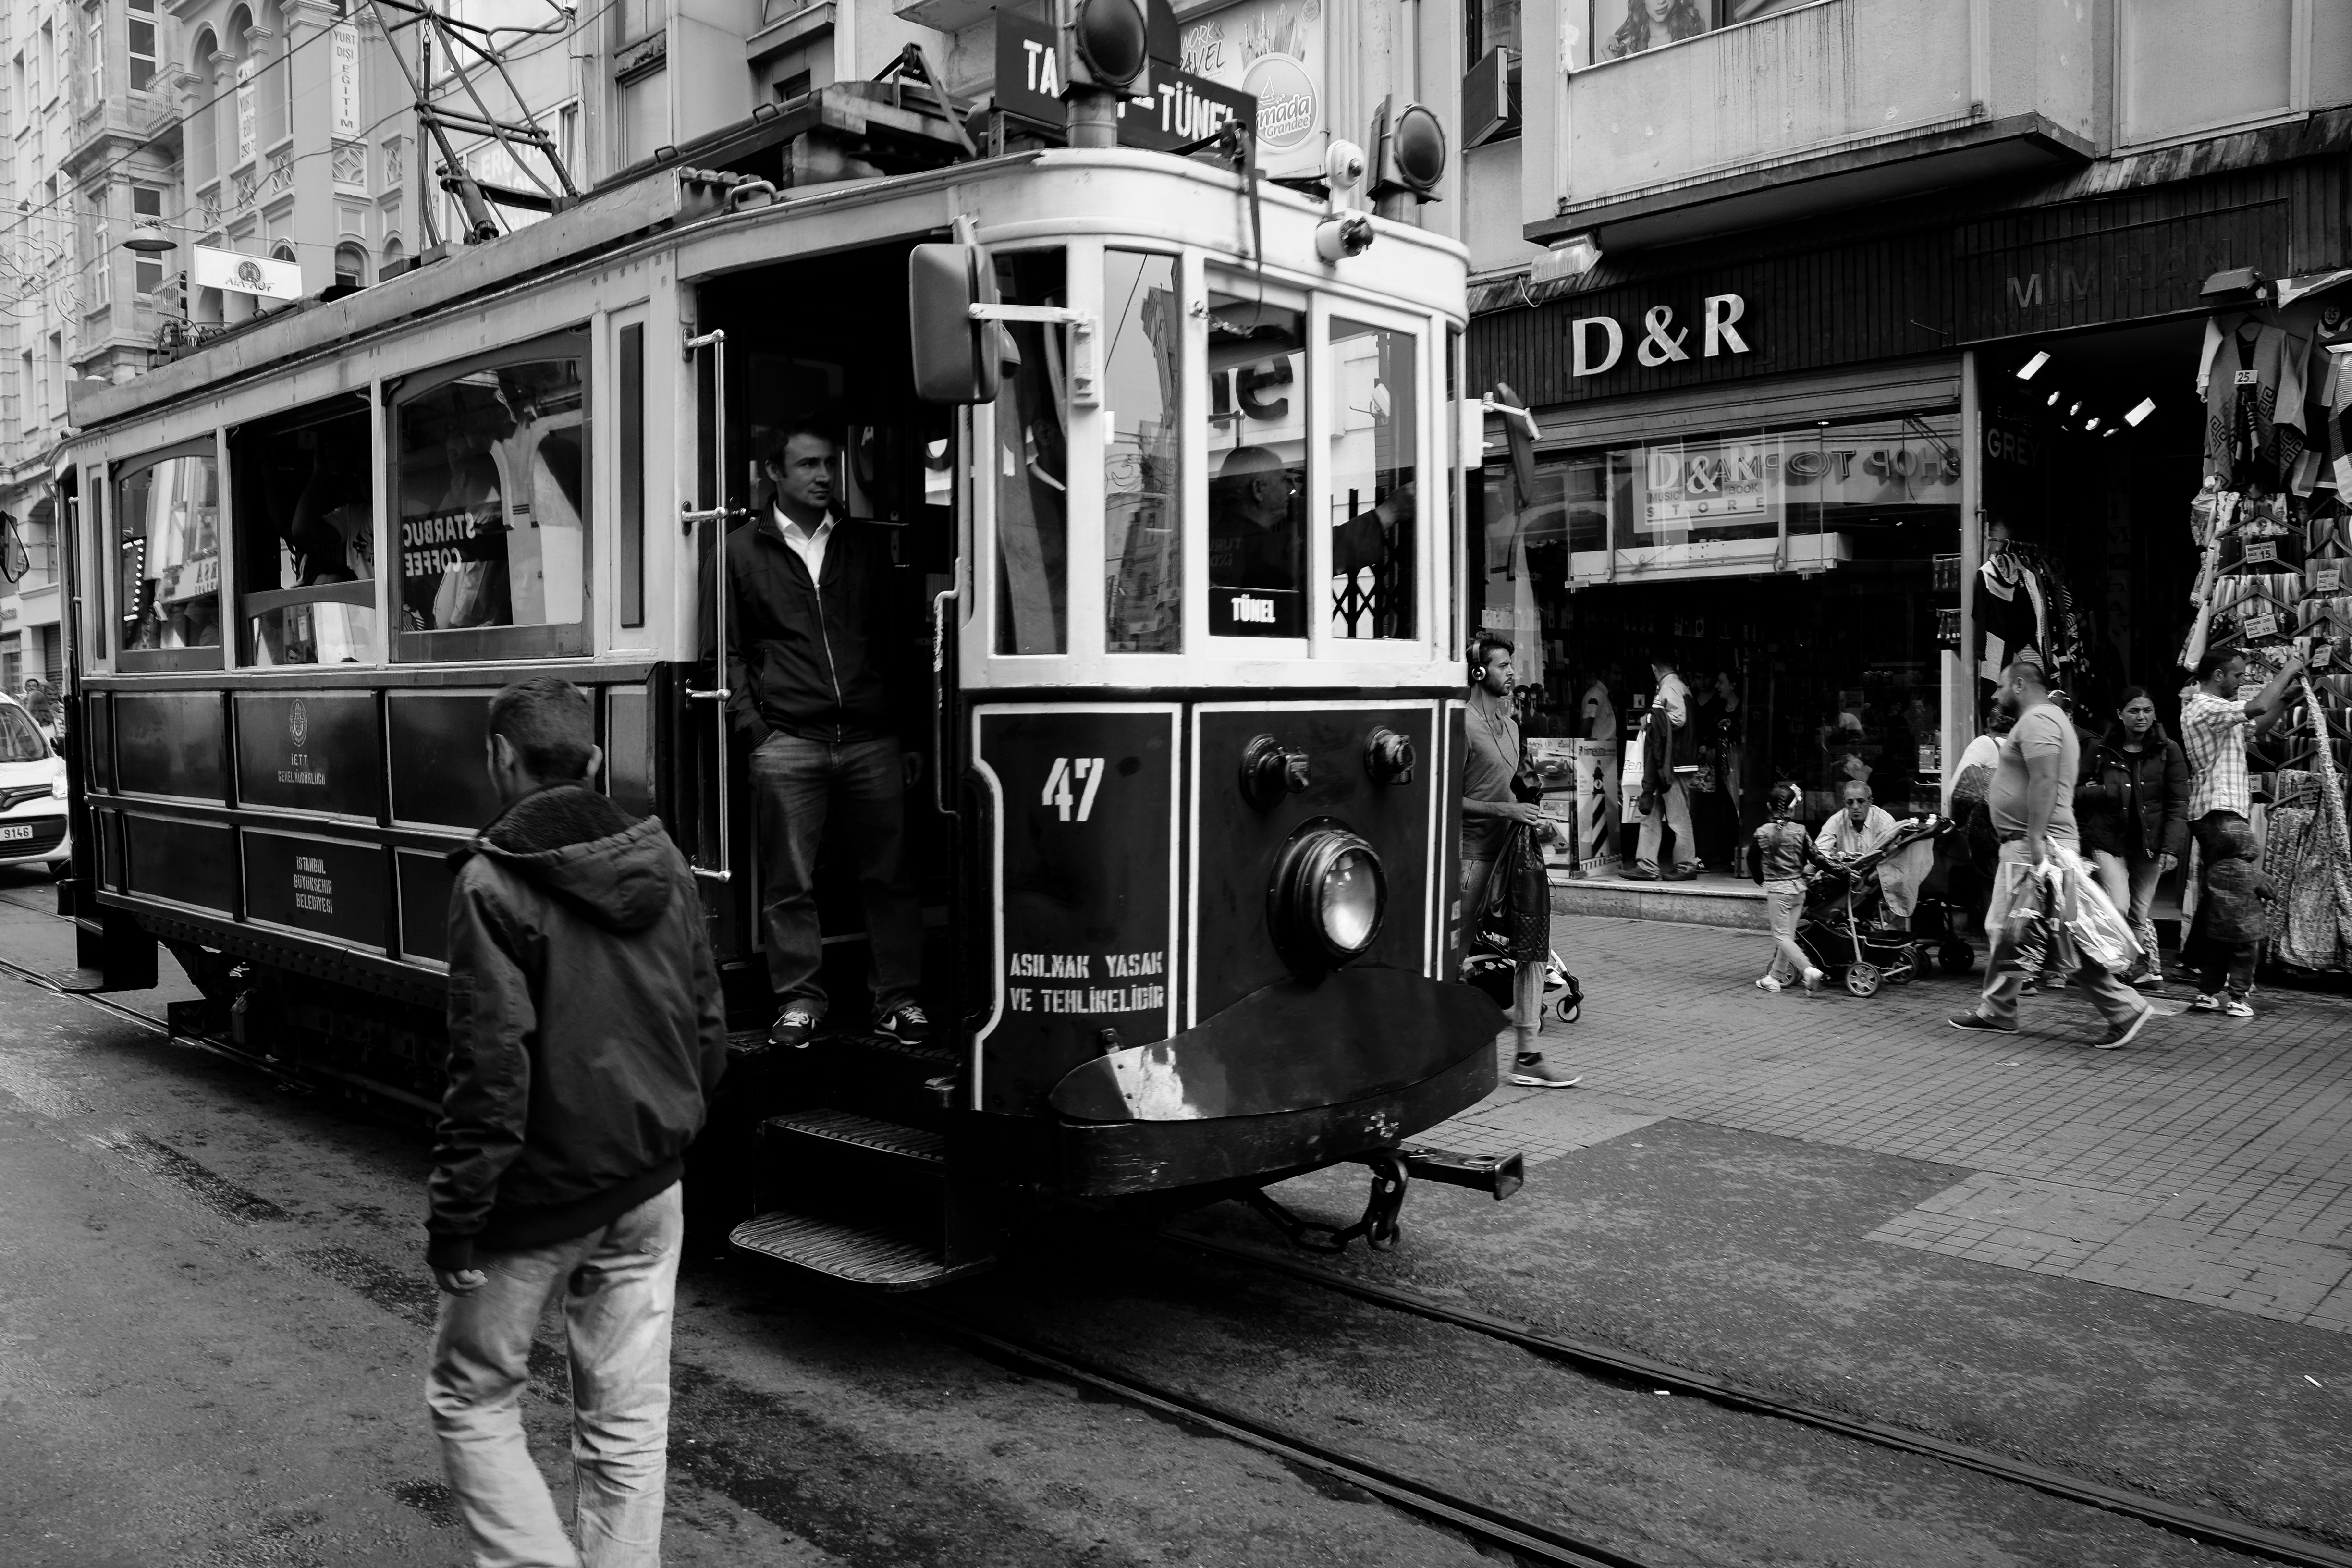
black and white, road, street, tram, transport, vehicle, monochrome, cable car, public transport, land vehicle, monochrome photography, rolling stock